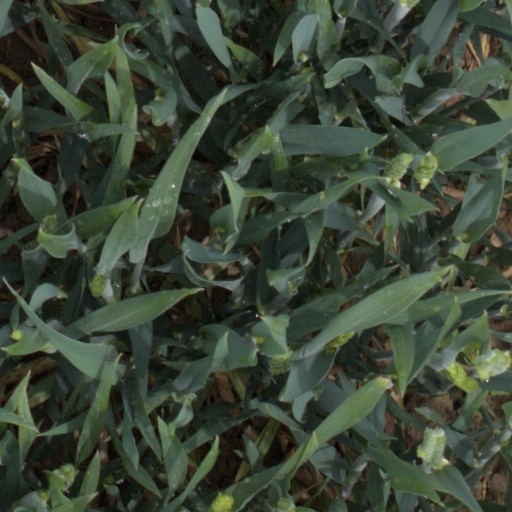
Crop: wheat